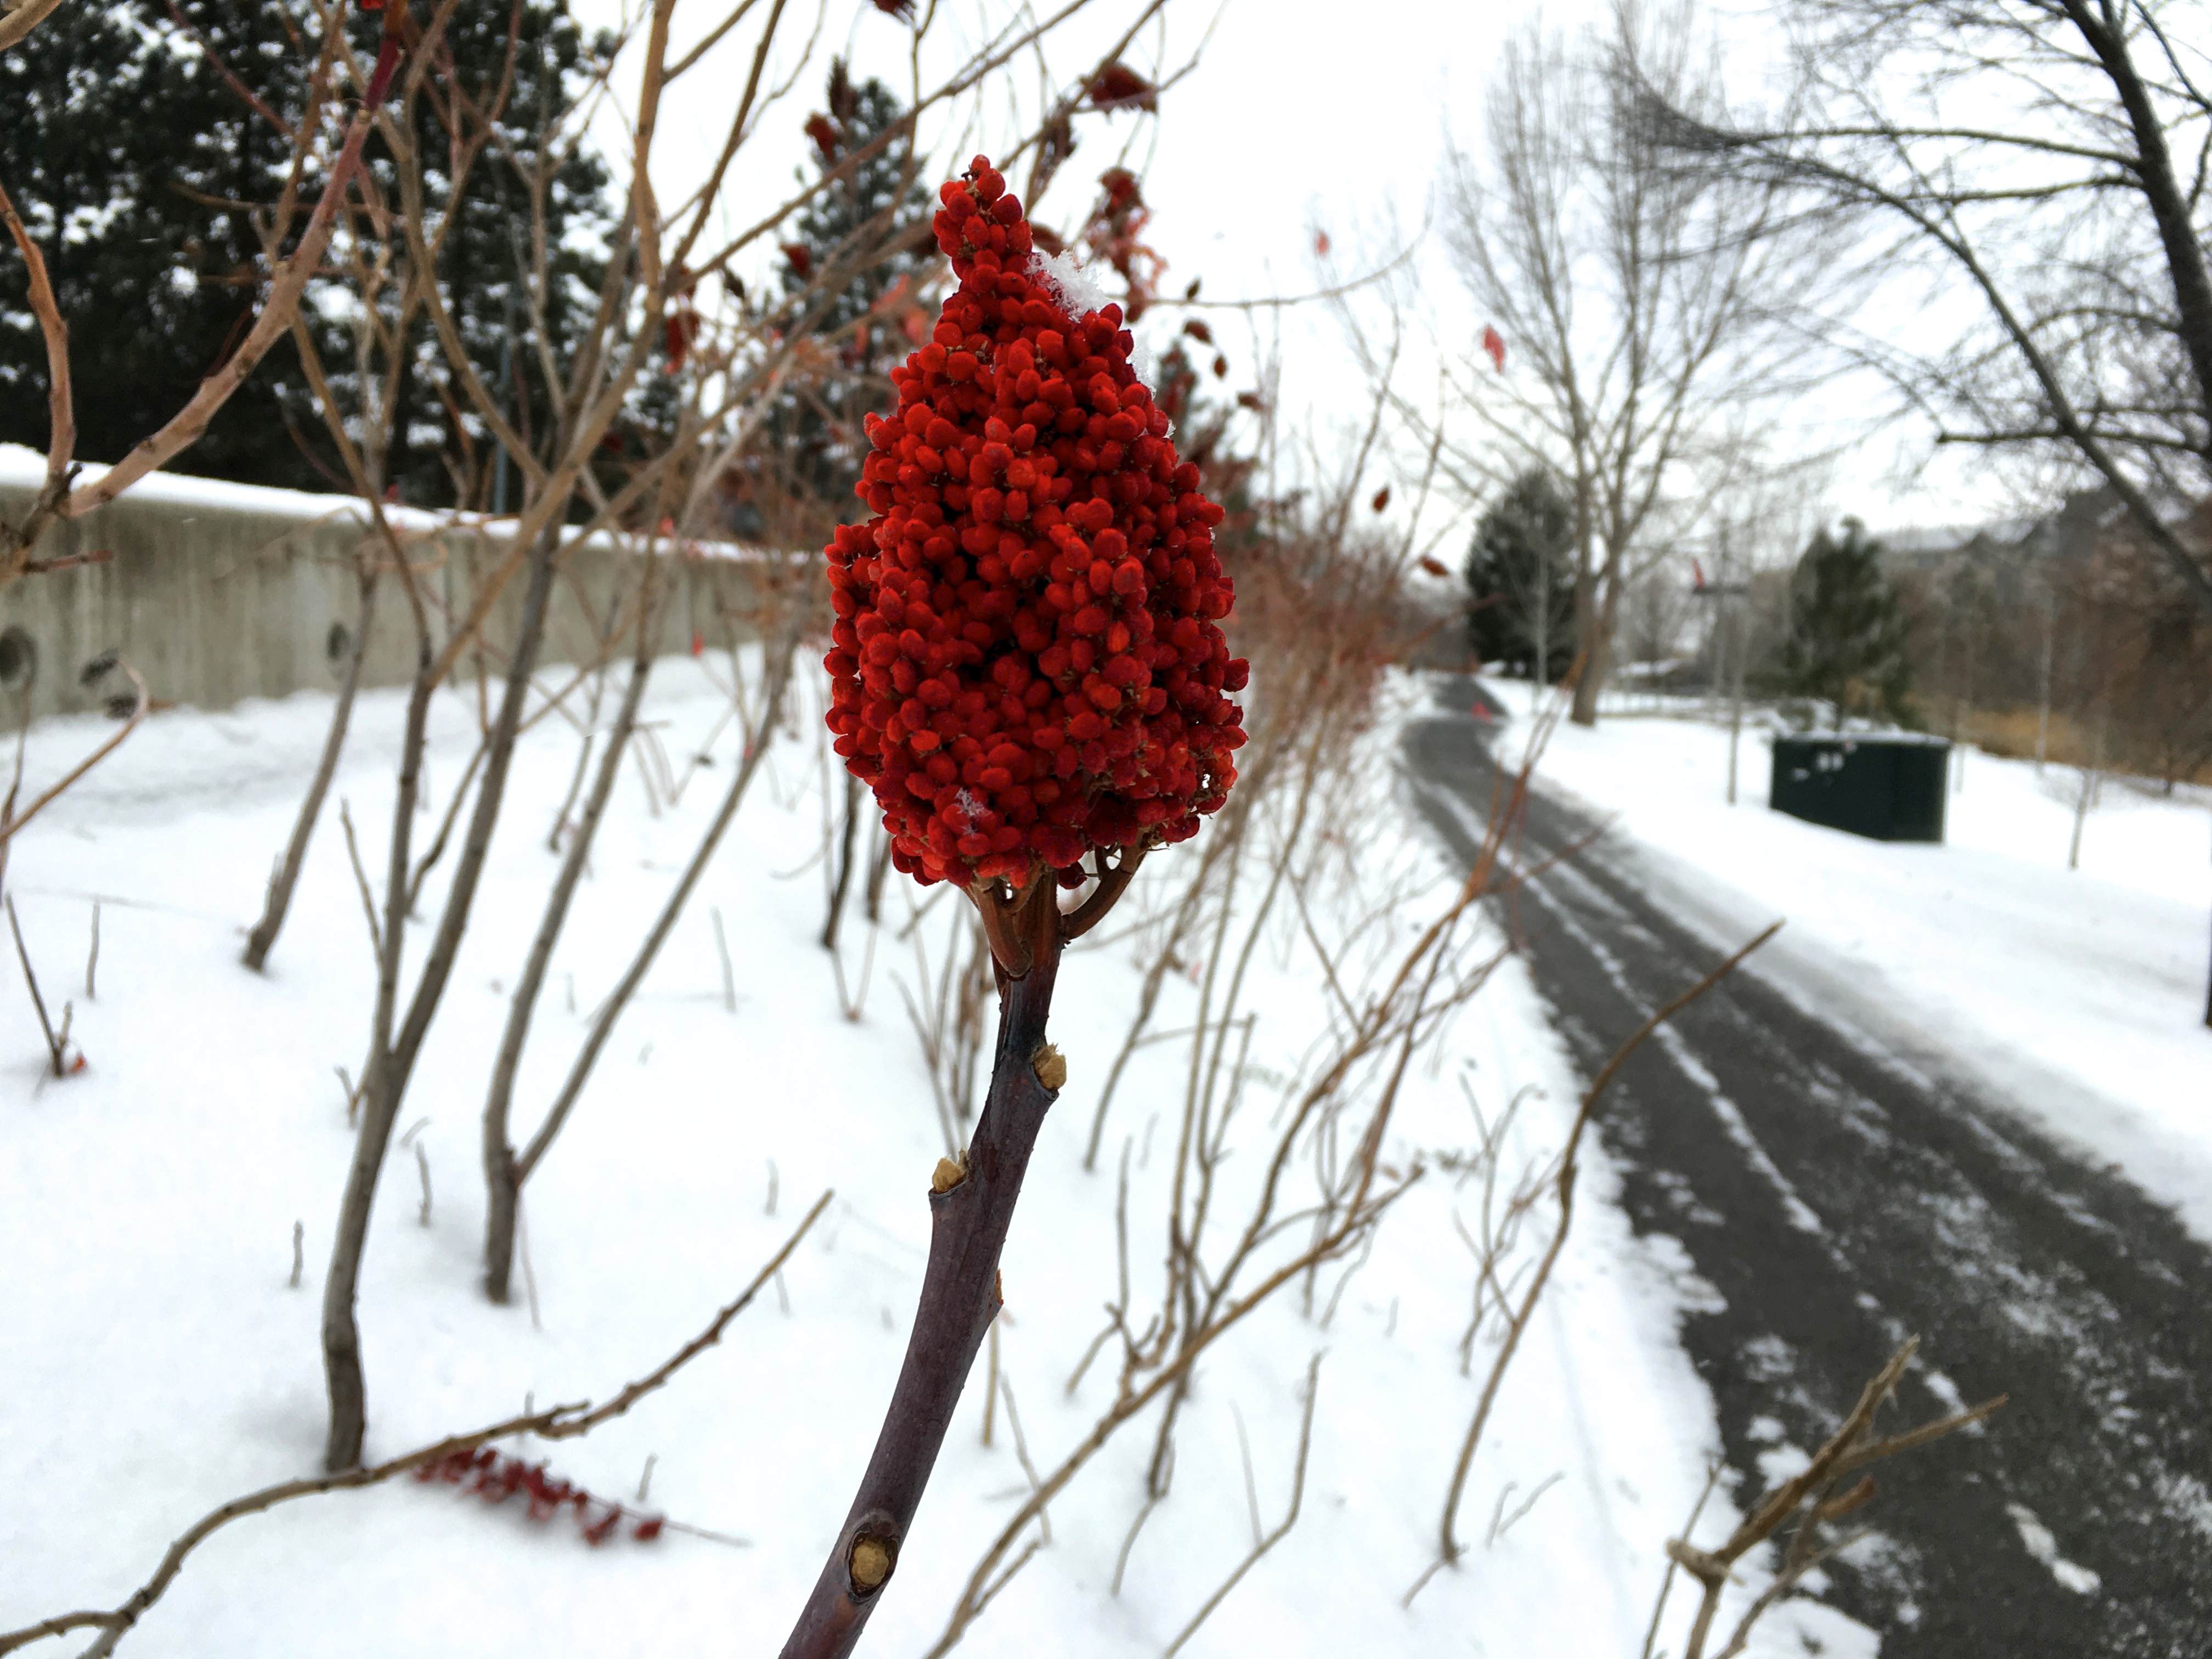
tree, branch, snow, winter, plant, flower, frost, weather, season, twig, 2015365, freezing